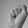
ASL letter: S